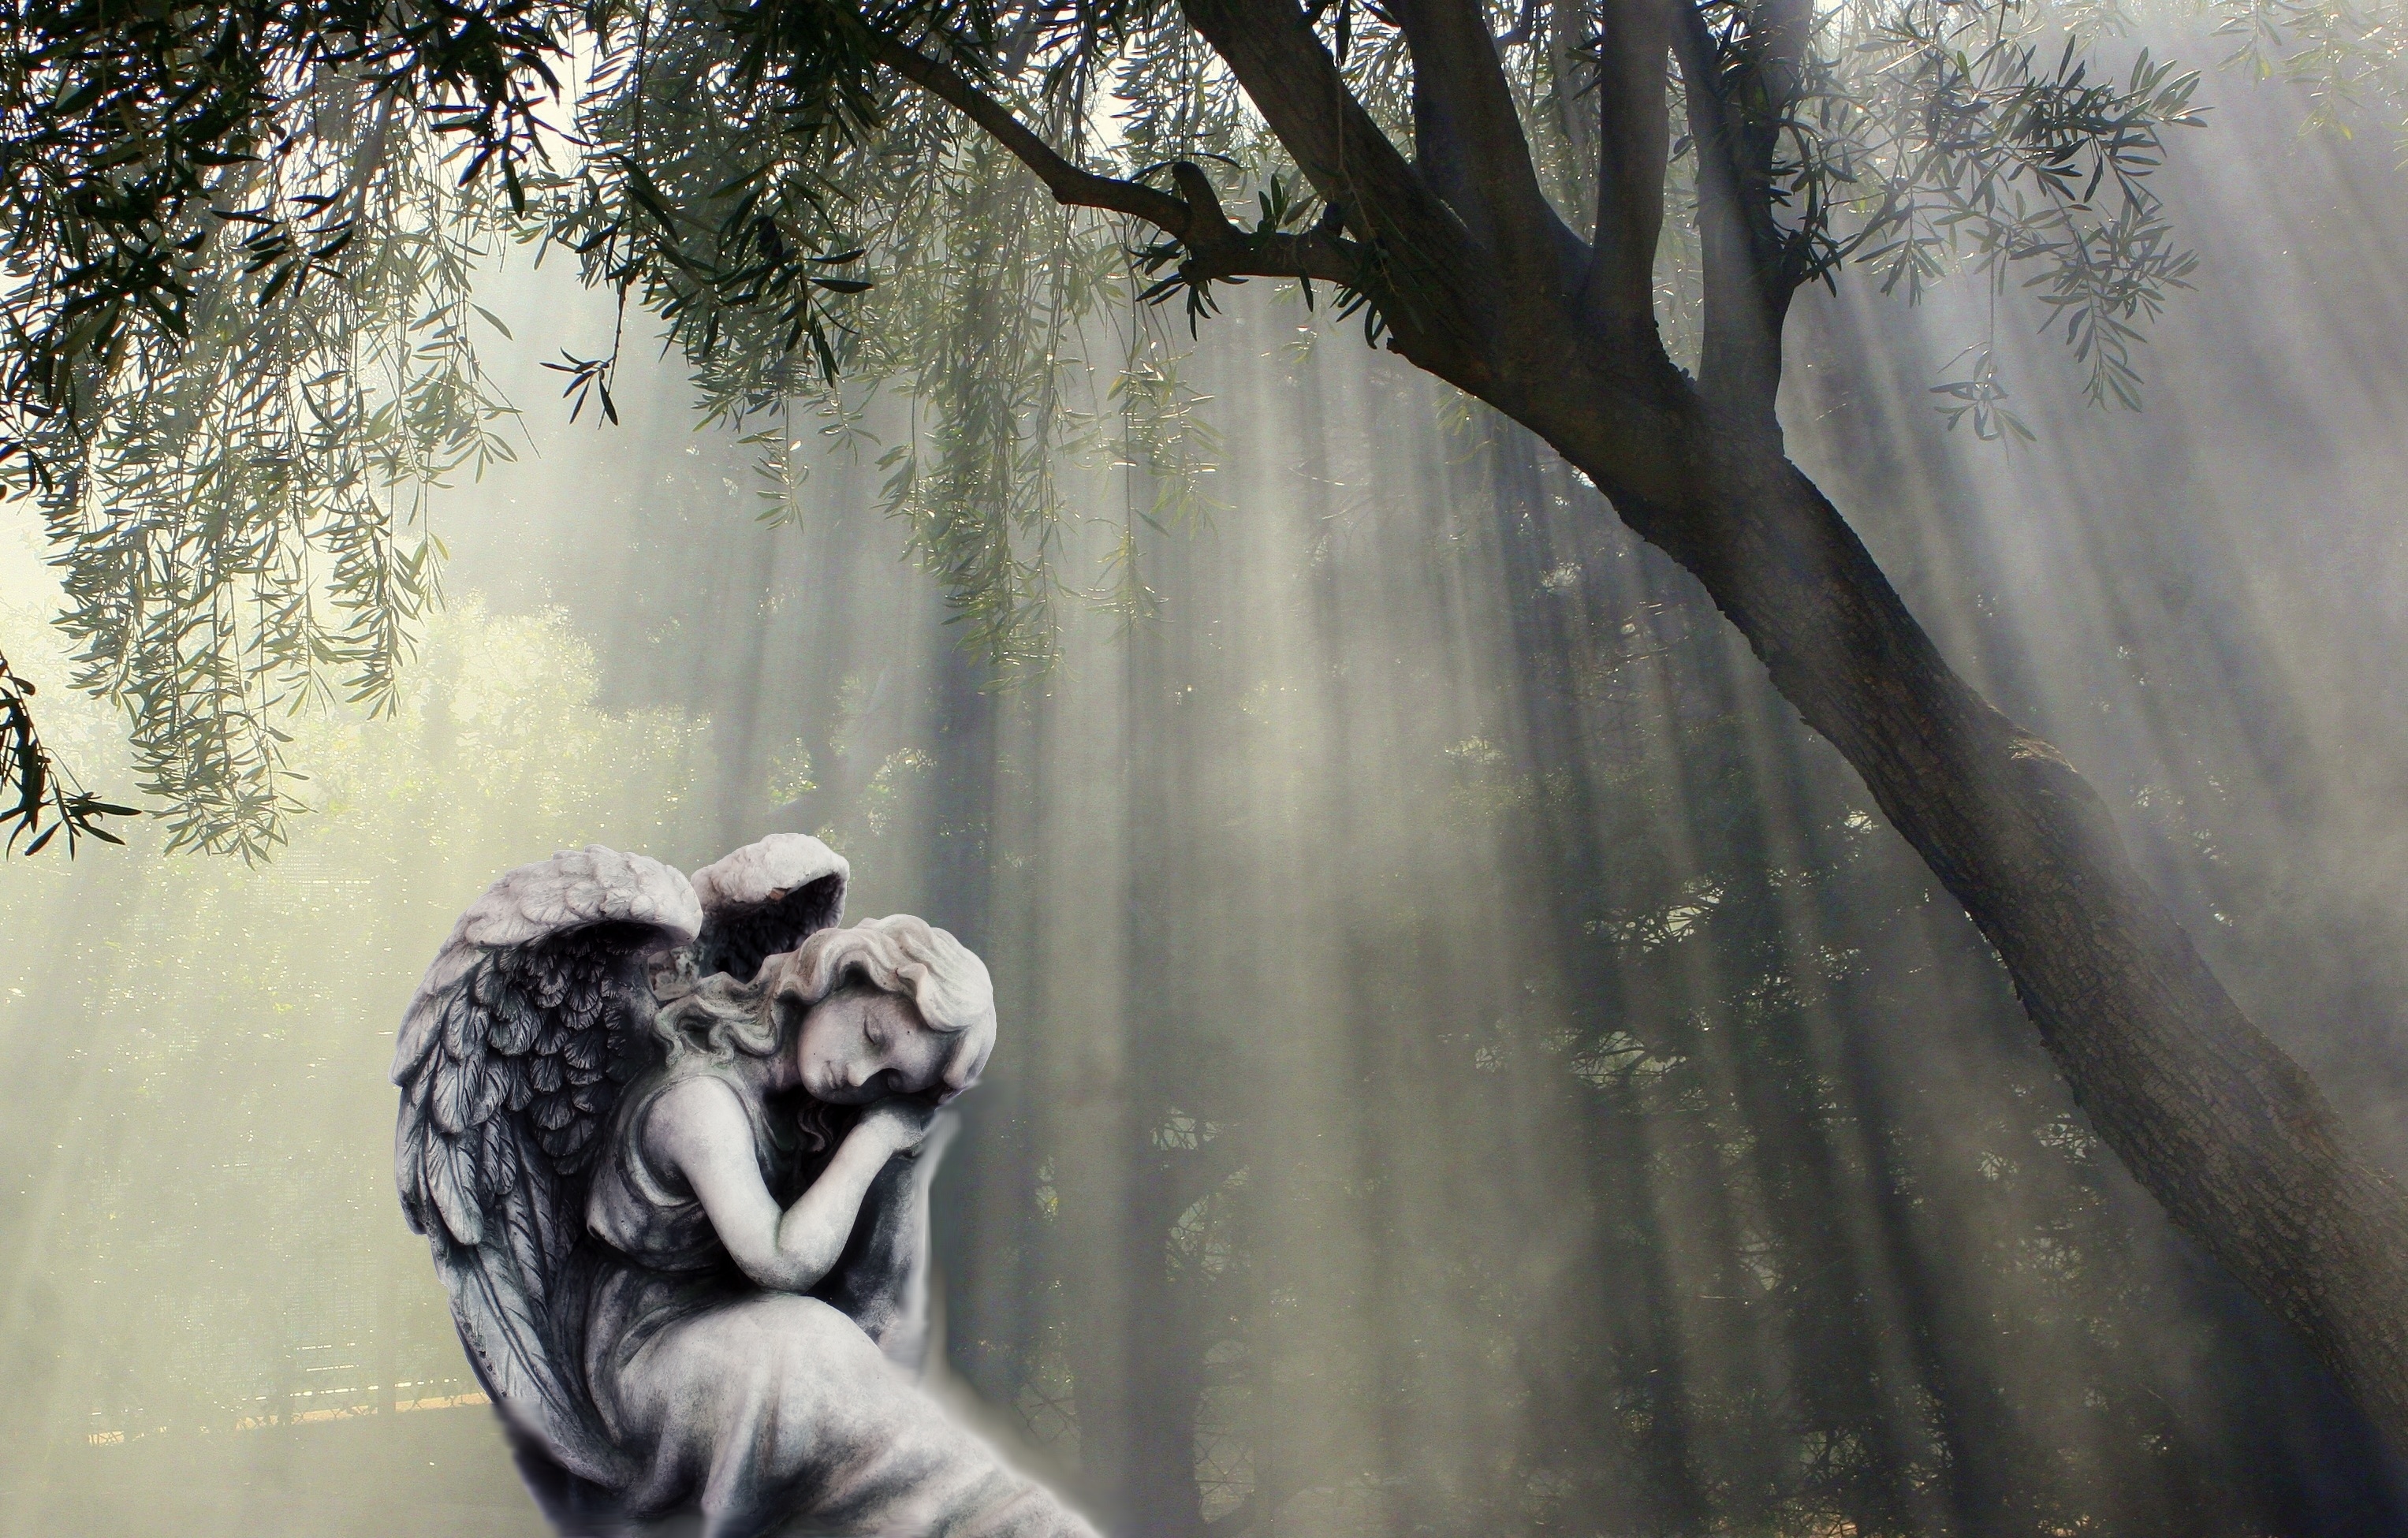
tree, winter, wing, fog, sunlight, morning, alone, mystical, statue, log, reflection, peaceful, weather, romantic, thoughtful, lonely, season, sit, sculpture, memorial, angel, figure, symbolism, photograph, hope, light beam, mood, idyll, angel figure, mourning, melancholic, sunbeam, atmospheric, kummer, atmospheric phenomenon